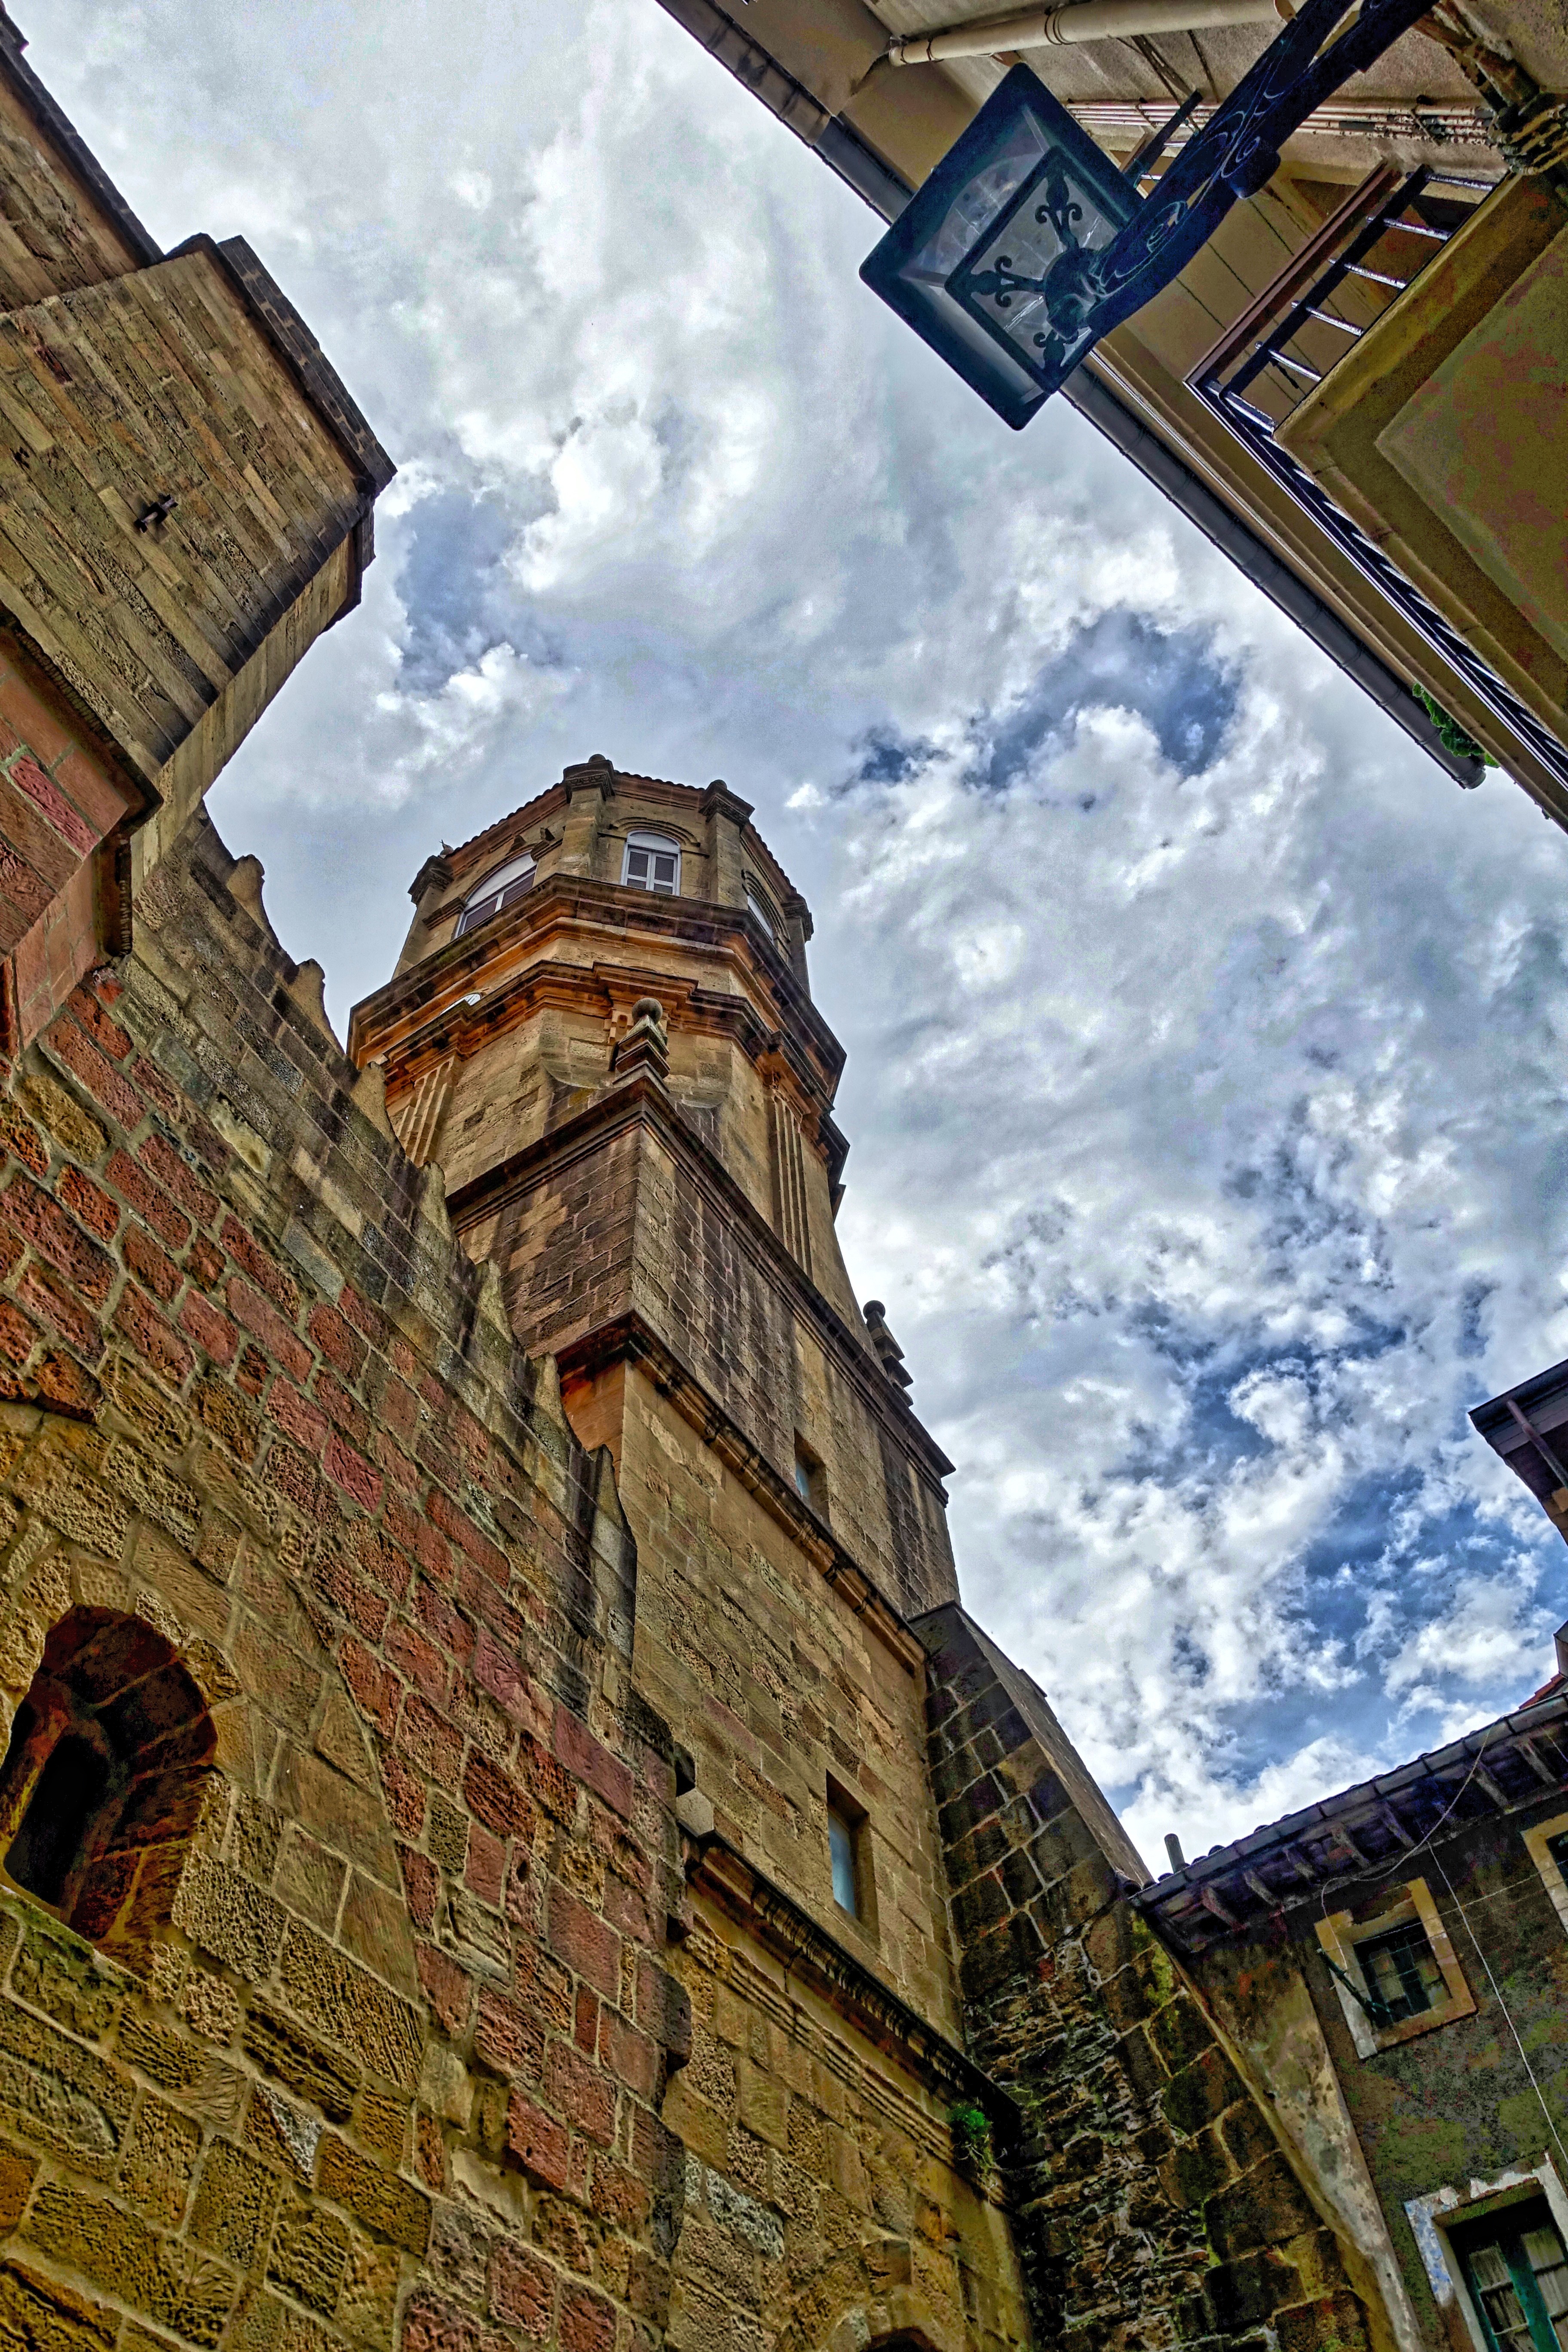
rock, architecture, sky, street, town, view, building, wall, cityscape, travel, tower, landmark, facade, church, cathedral, tourism, place of worship, buildings, look, history, middle ages, upwards, urban area, ancient history, human settlement